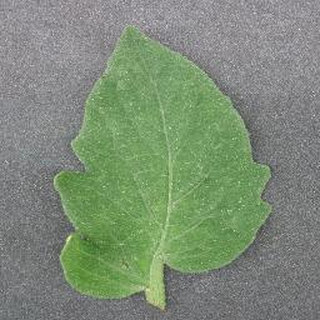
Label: healthy_tomato